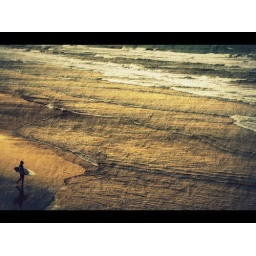
I was born in the sign of water and its there that i feel at home.